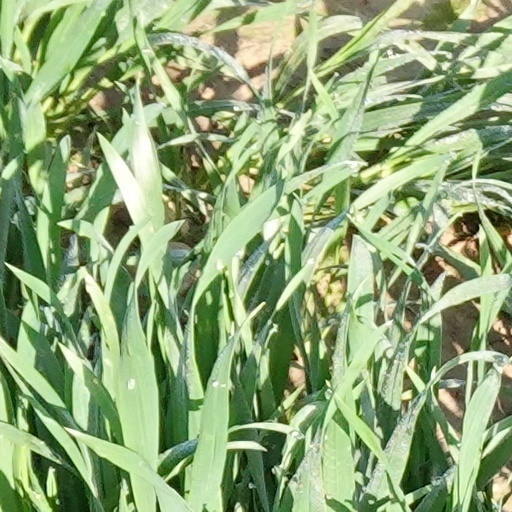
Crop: wheat